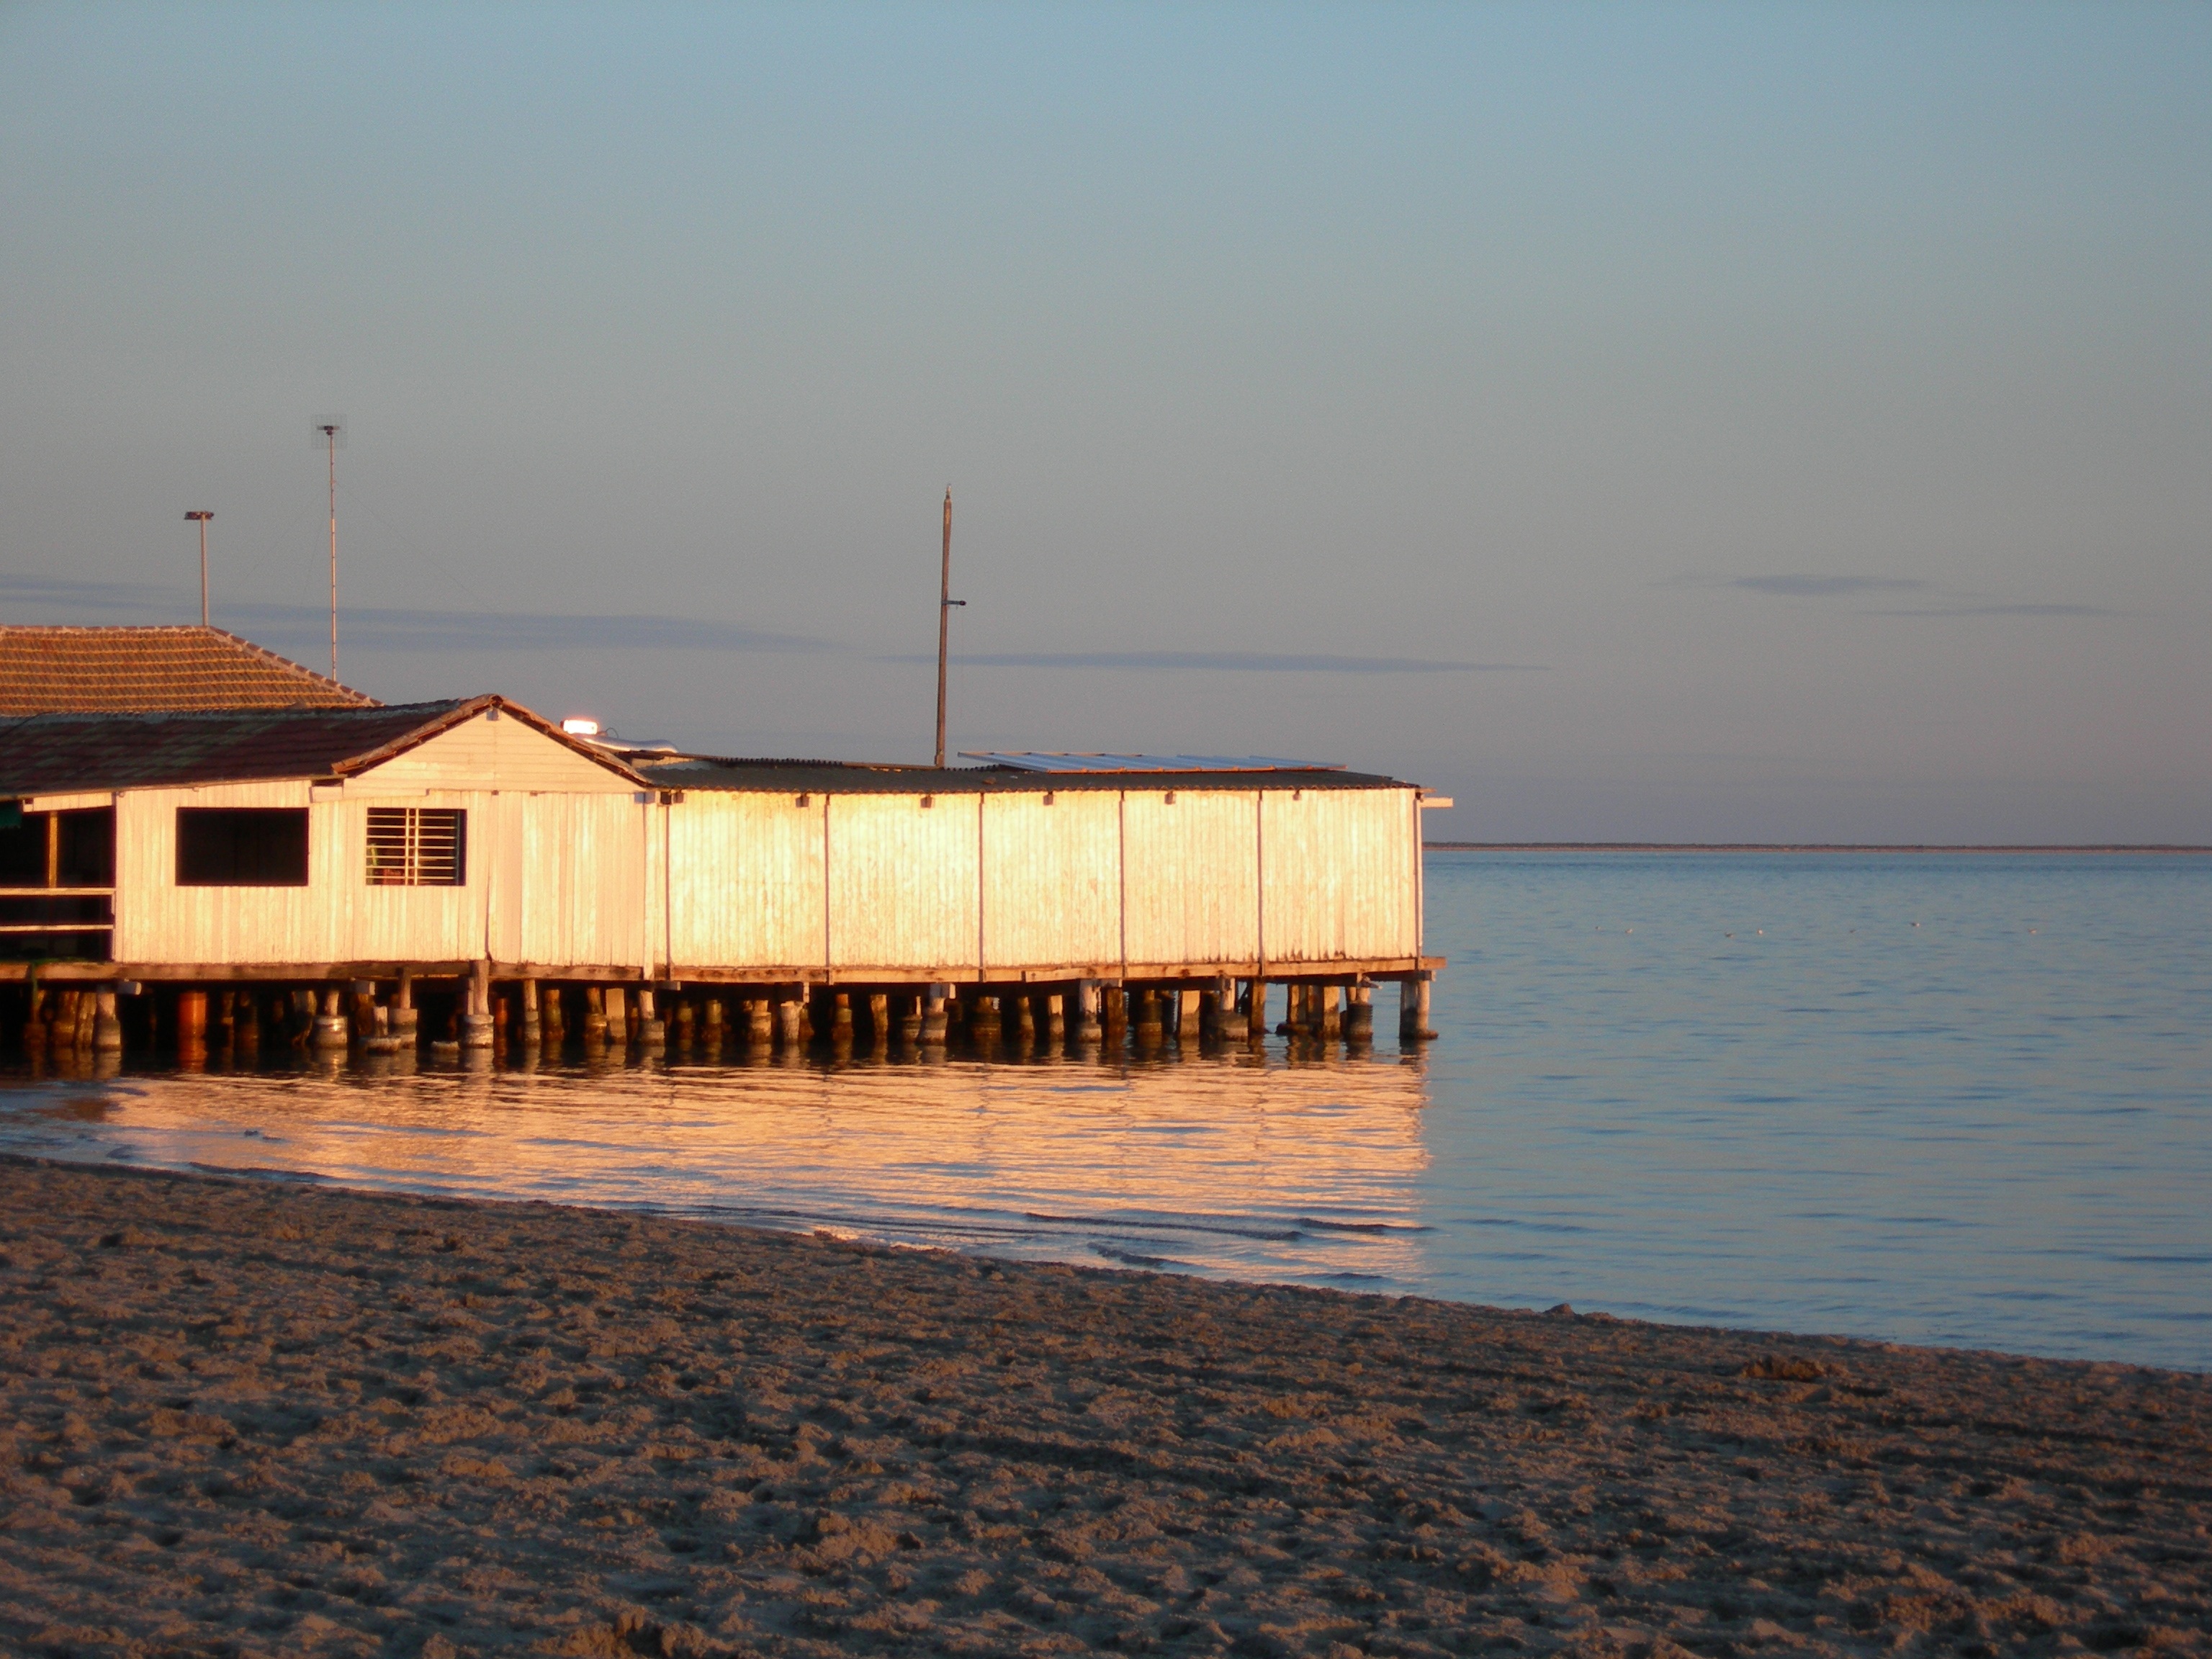
beach, landscape, sea, coast, nature, ocean, horizon, dock, sunset, morning, shore, pier, vacation, dusk, evening, reflection, peaceful, bay, costa